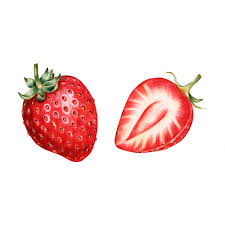
Label: Strawberry